Question: Please indicate a possible affordance area of the boxing_punching_bag that can be used for punching
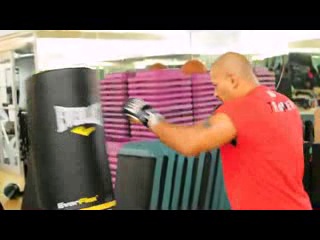
Answer: [22, 70, 112, 204]